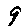
Label: 9